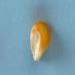
Maize quality: Good